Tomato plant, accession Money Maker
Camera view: vertical (180 deg); turntable rotation: 180 degrees
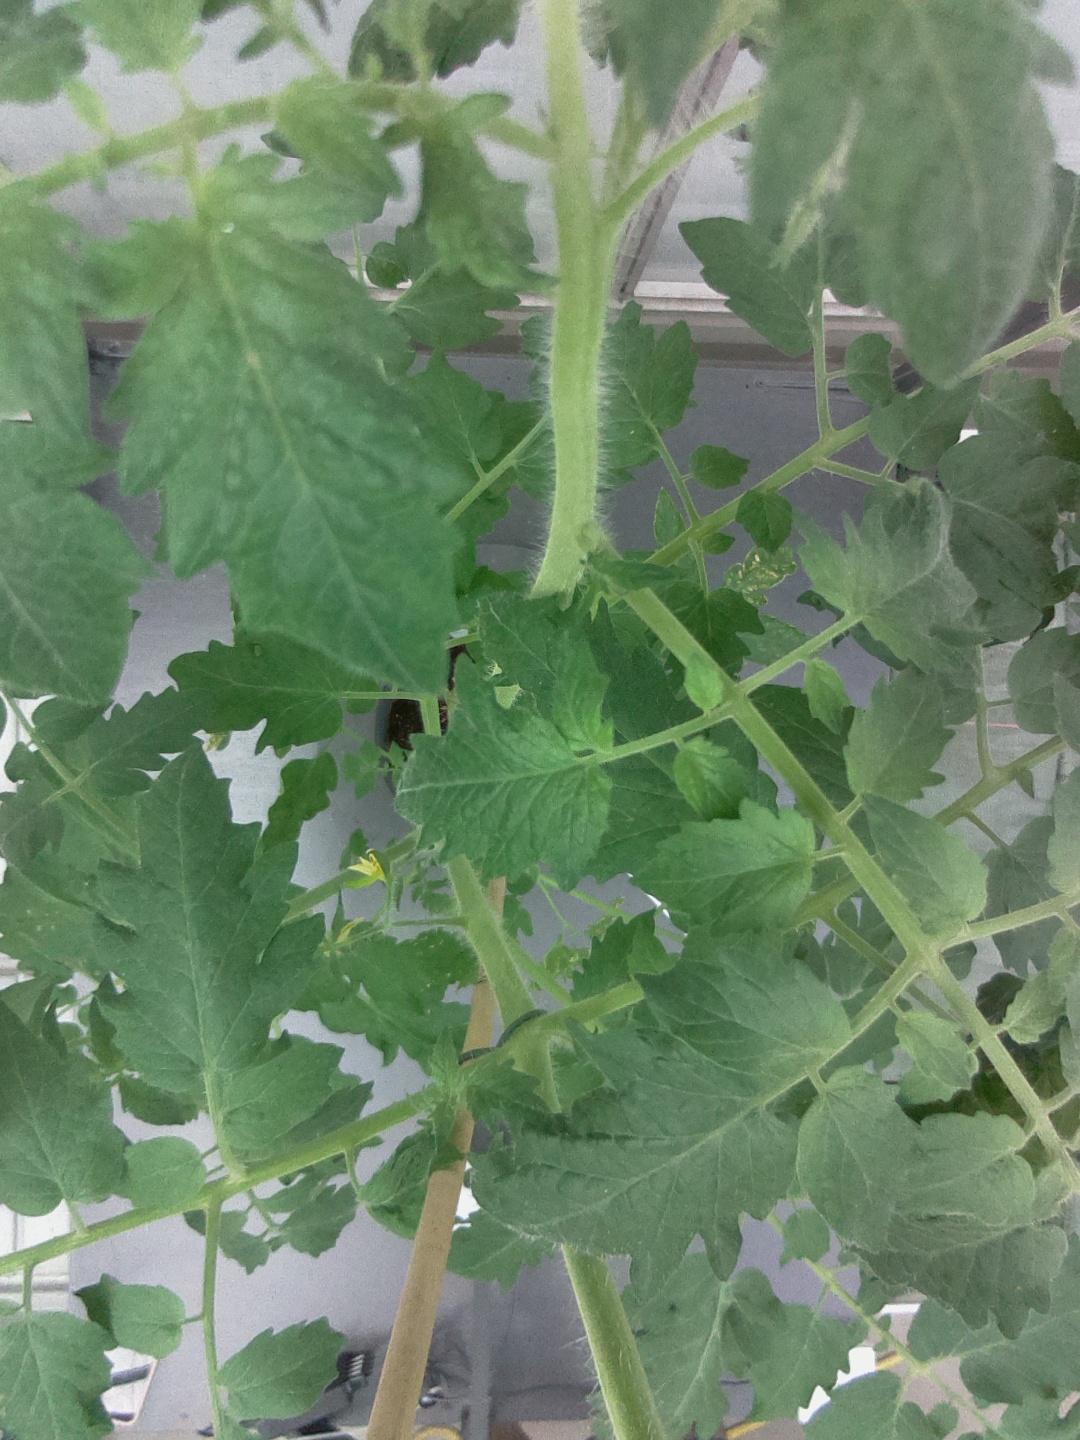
BBCH growth stage 68: Full flowering, 80%-90% of flowers open, more petals falling